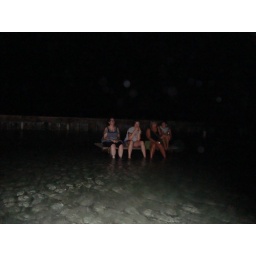
A table in the water